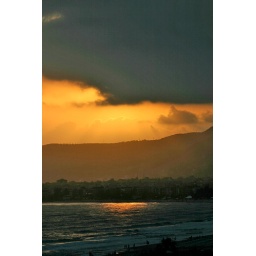
This view seems to be quite common, when rain clouds move over the atlas mountains towards the sea and dissolve